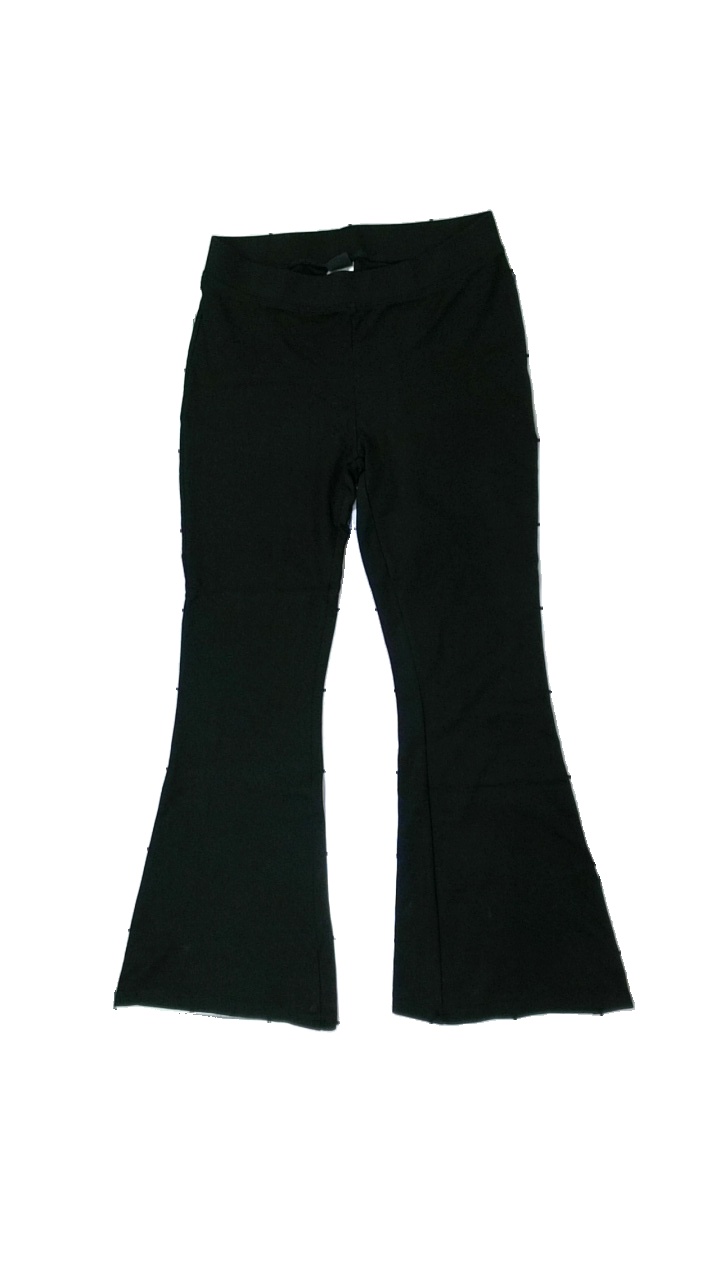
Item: Trousers (Ladies)
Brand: Gina Tricot
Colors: Black
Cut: Regular
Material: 100% viscose
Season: All
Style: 80s
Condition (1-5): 3
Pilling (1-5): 4
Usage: Reuse
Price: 50-100